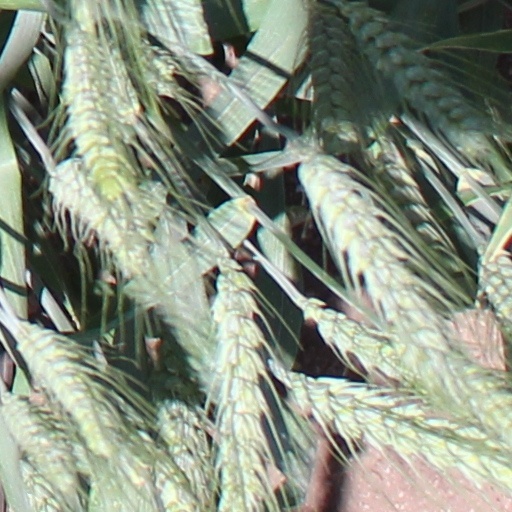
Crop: wheat